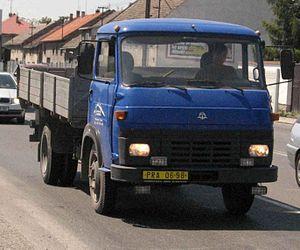
Avia était une entreprise industrielle de mécanique de l'ex Tchécoslovaquie. Elle était spécialisée dans la production d'avions militaires et civils, de camions et de composants pour l'aviation. Elle a été créée en 1919 par Pavel Beneš, Miroslav Hajn, Jaroslav František Koch et Václav Malý. En 1928 et 1929, elle a fait partie du groupe Škoda.
Les Renault-Saviem Super Goélette SG2 et Super Galion SG3 sont de petits camions légers commercialisés par le constructeur français pour remplacer les antiques modèles Goélette et Galion datant de 1945.